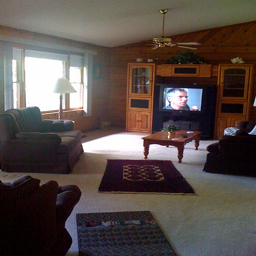
a living room with a couch a table and tv
A carpeted living area filled with furniture.
A living room filled with furniture and a window.
In a dimly lit parlor room the television is turned on .
A living room with a large entertainment center.